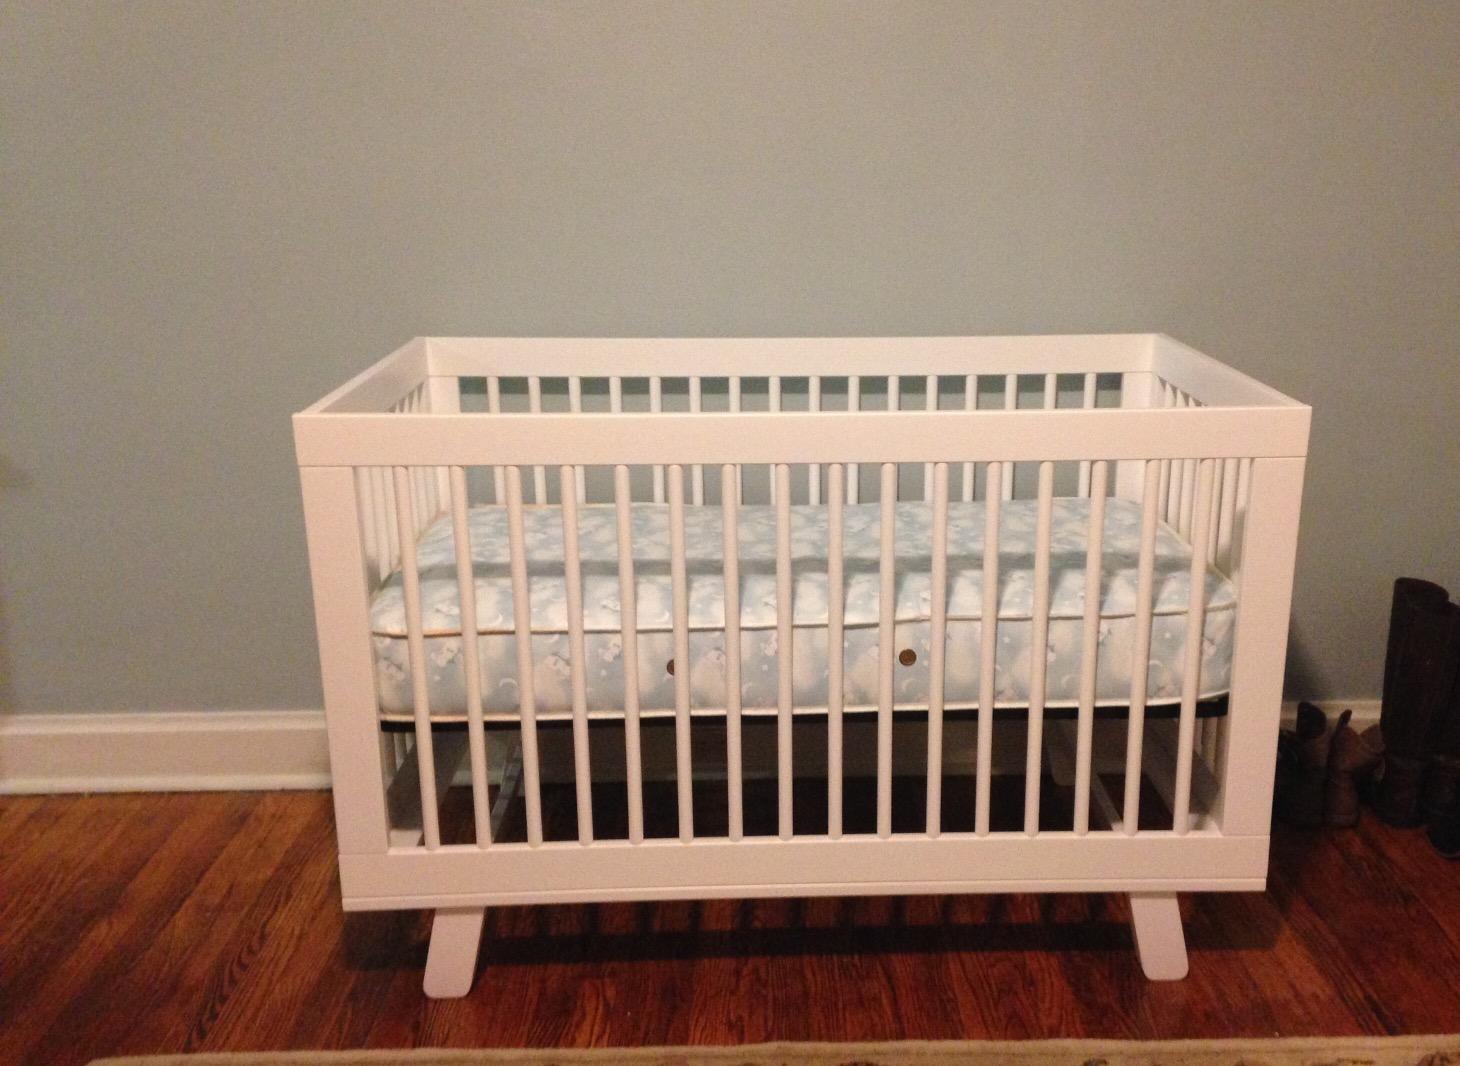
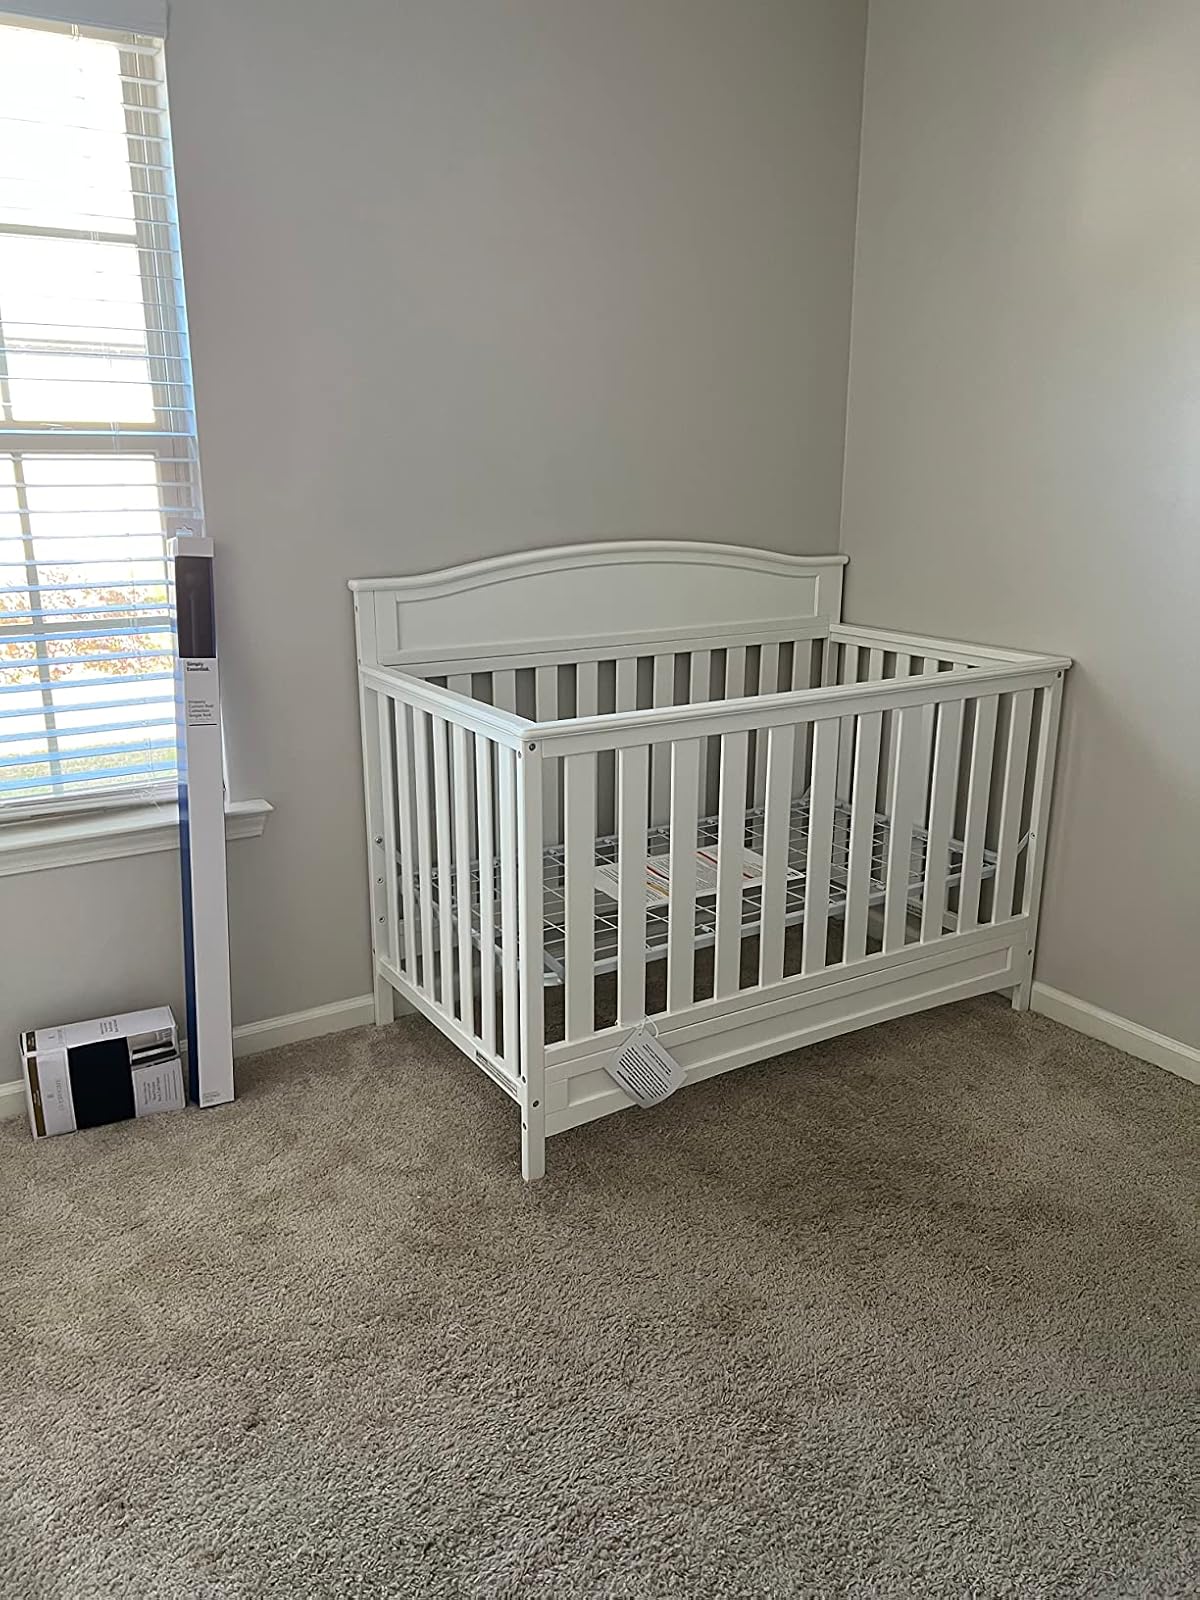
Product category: products_crib
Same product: no